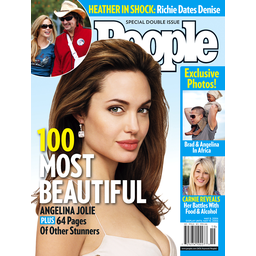
Label: paper